2012 Summer Olympics

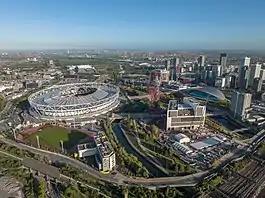
The Queen Elizabeth Olympic Park

The 2012 Olympic and Paralympic Games used a mixture of new venues, existing and historic facilities, and temporary facilities, some of them in well-known locations such as Hyde Park and Horse Guards Parade. After the Games, some of the new facilities would be reused in their Olympic form, while others were resized or relocated.